Axis & Allies: World War I 1914

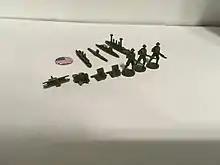
The American Pieces in Axis and Allies 1914 WW1

Across the board there are territories that have 2 control symbols on them. These are minor aligned nations, and their smaller marker represents their alignment. The nation to which the territory is aligned with may enter the territory and gain infantry relative to the IPC value of the territory, with 1 unit gained being artillery. The same applies if the territory is attacked by an enemy nation.